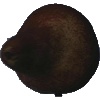
Label: pear_kaiser